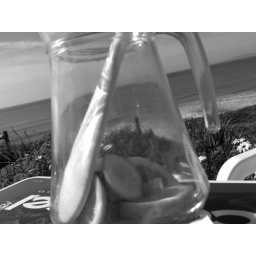
ocean in a bottle